Endorsements in the 2019 Conservative Party leadership election

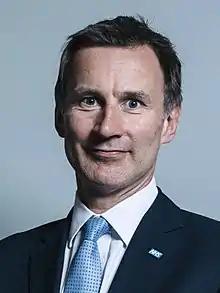
Jeremy Hunt

Prior to his elimination on 23 July, Jeremy Hunt had 50 backers among the Members of Parliament for the Conservative Party, including himself.